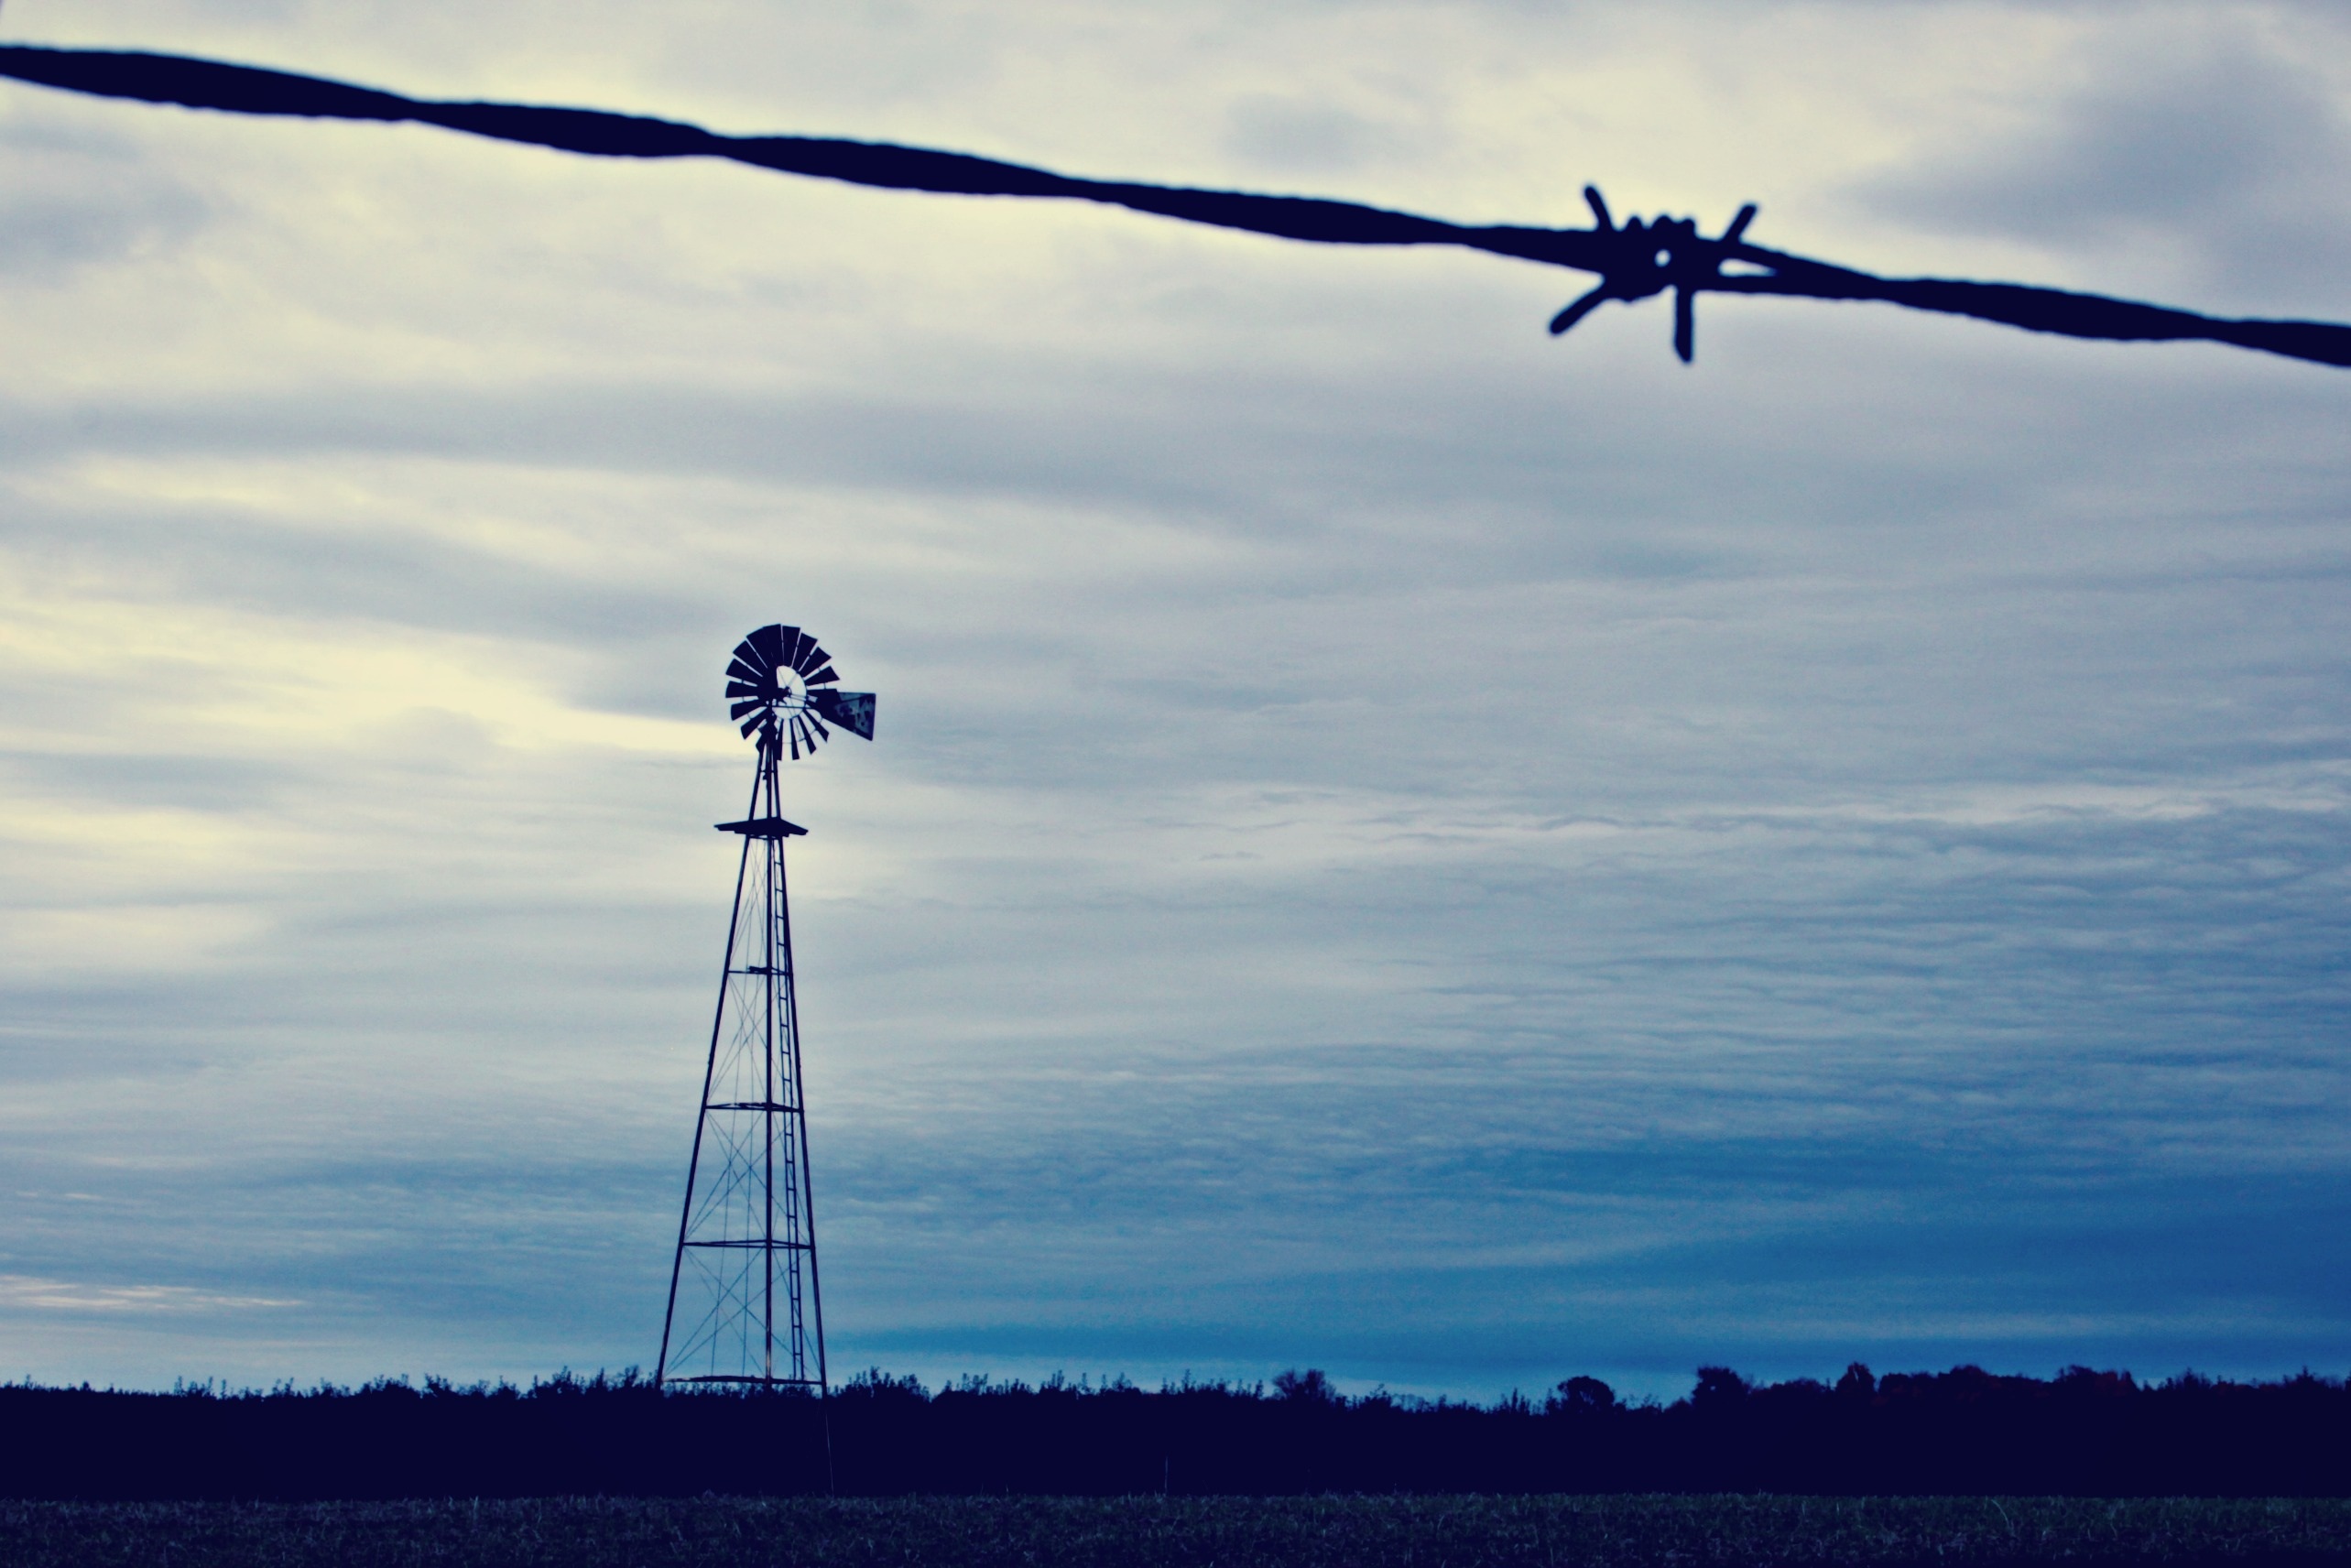
horizon, cloud, sky, wind, dusk, evening, line, mast, machine, blue, wind turbine, street light, electricity, energy, transmission tower, atmosphere of earth, outdoor structure, electrical supply, overhead power line